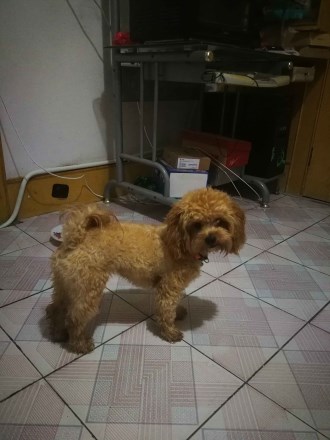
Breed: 7449-n000128-teddy